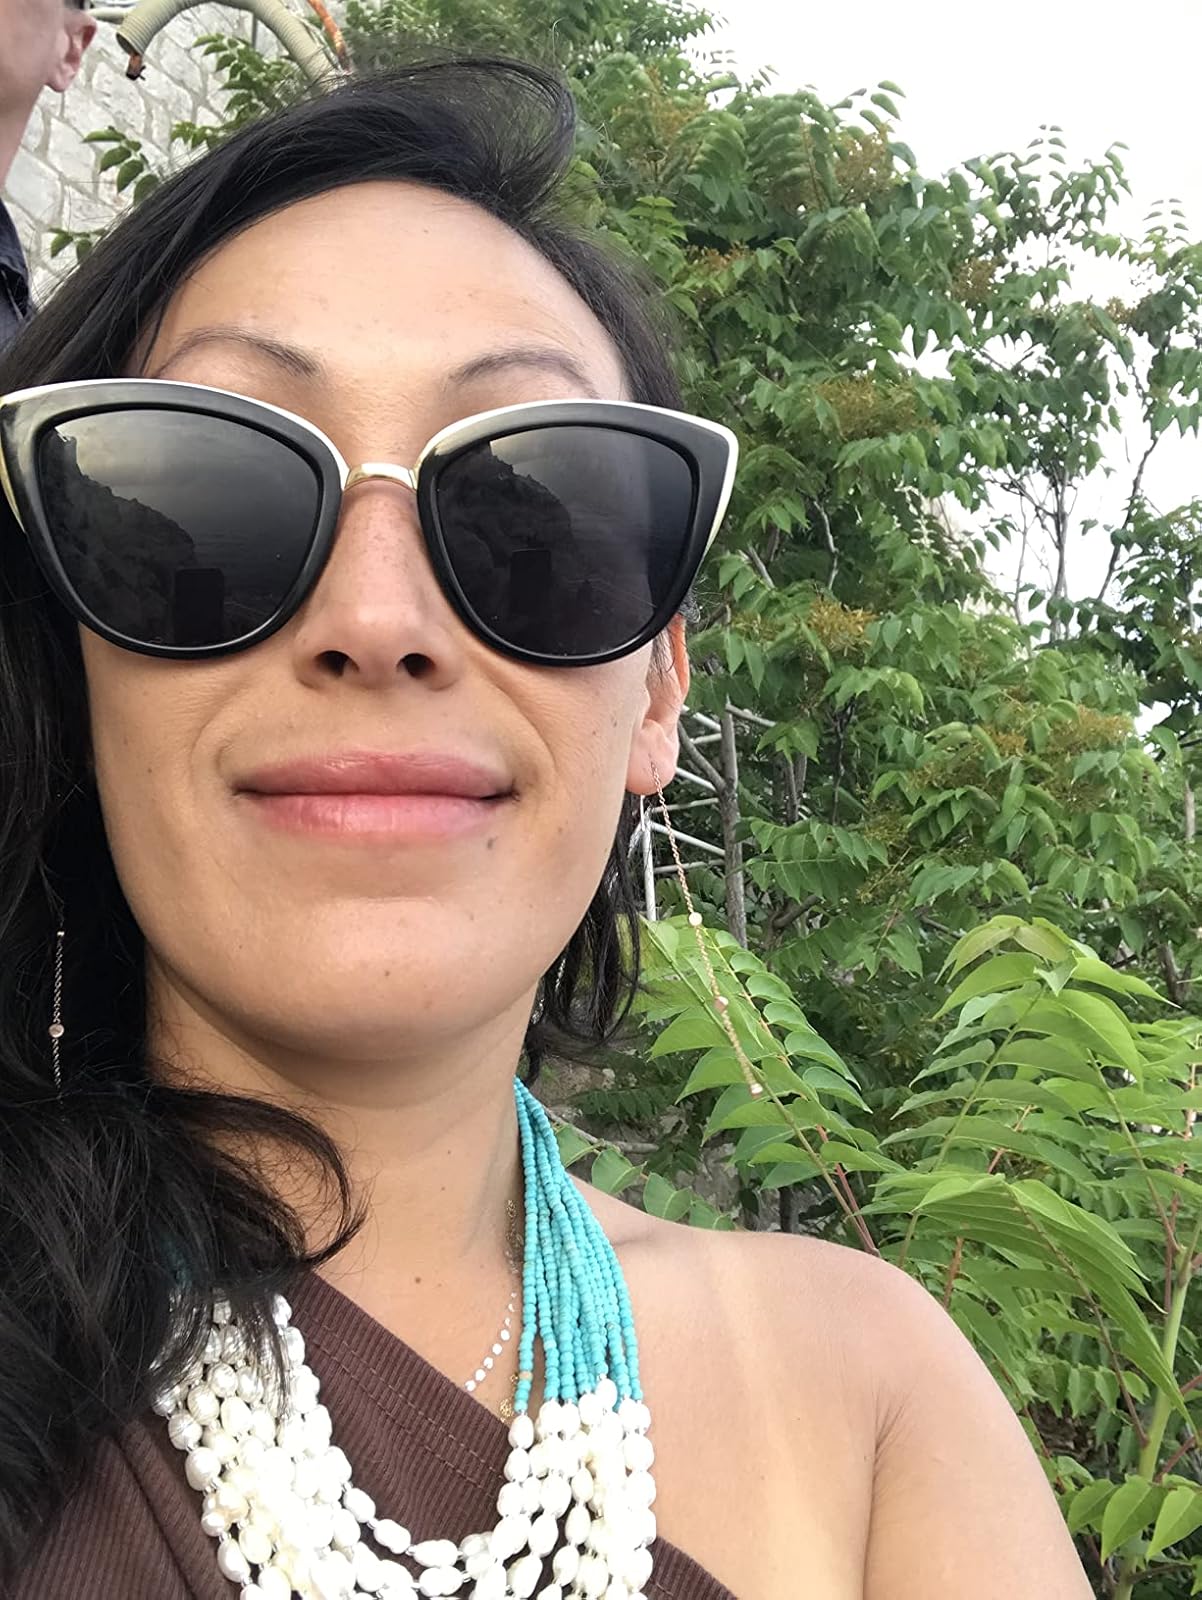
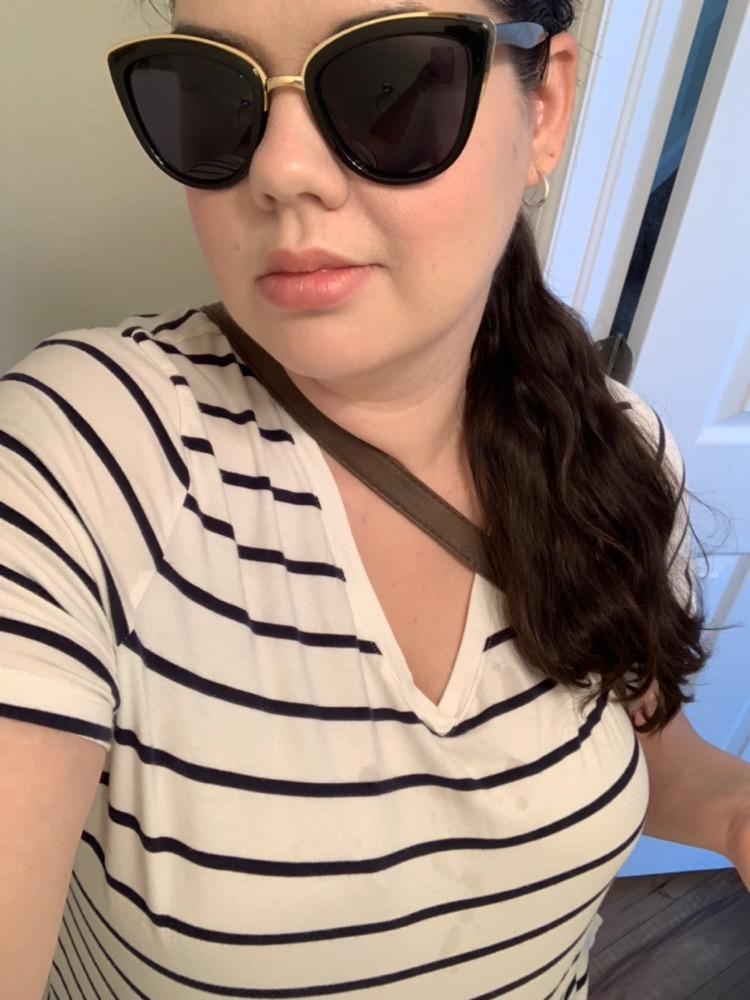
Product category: accessories_sunglasses
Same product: yes